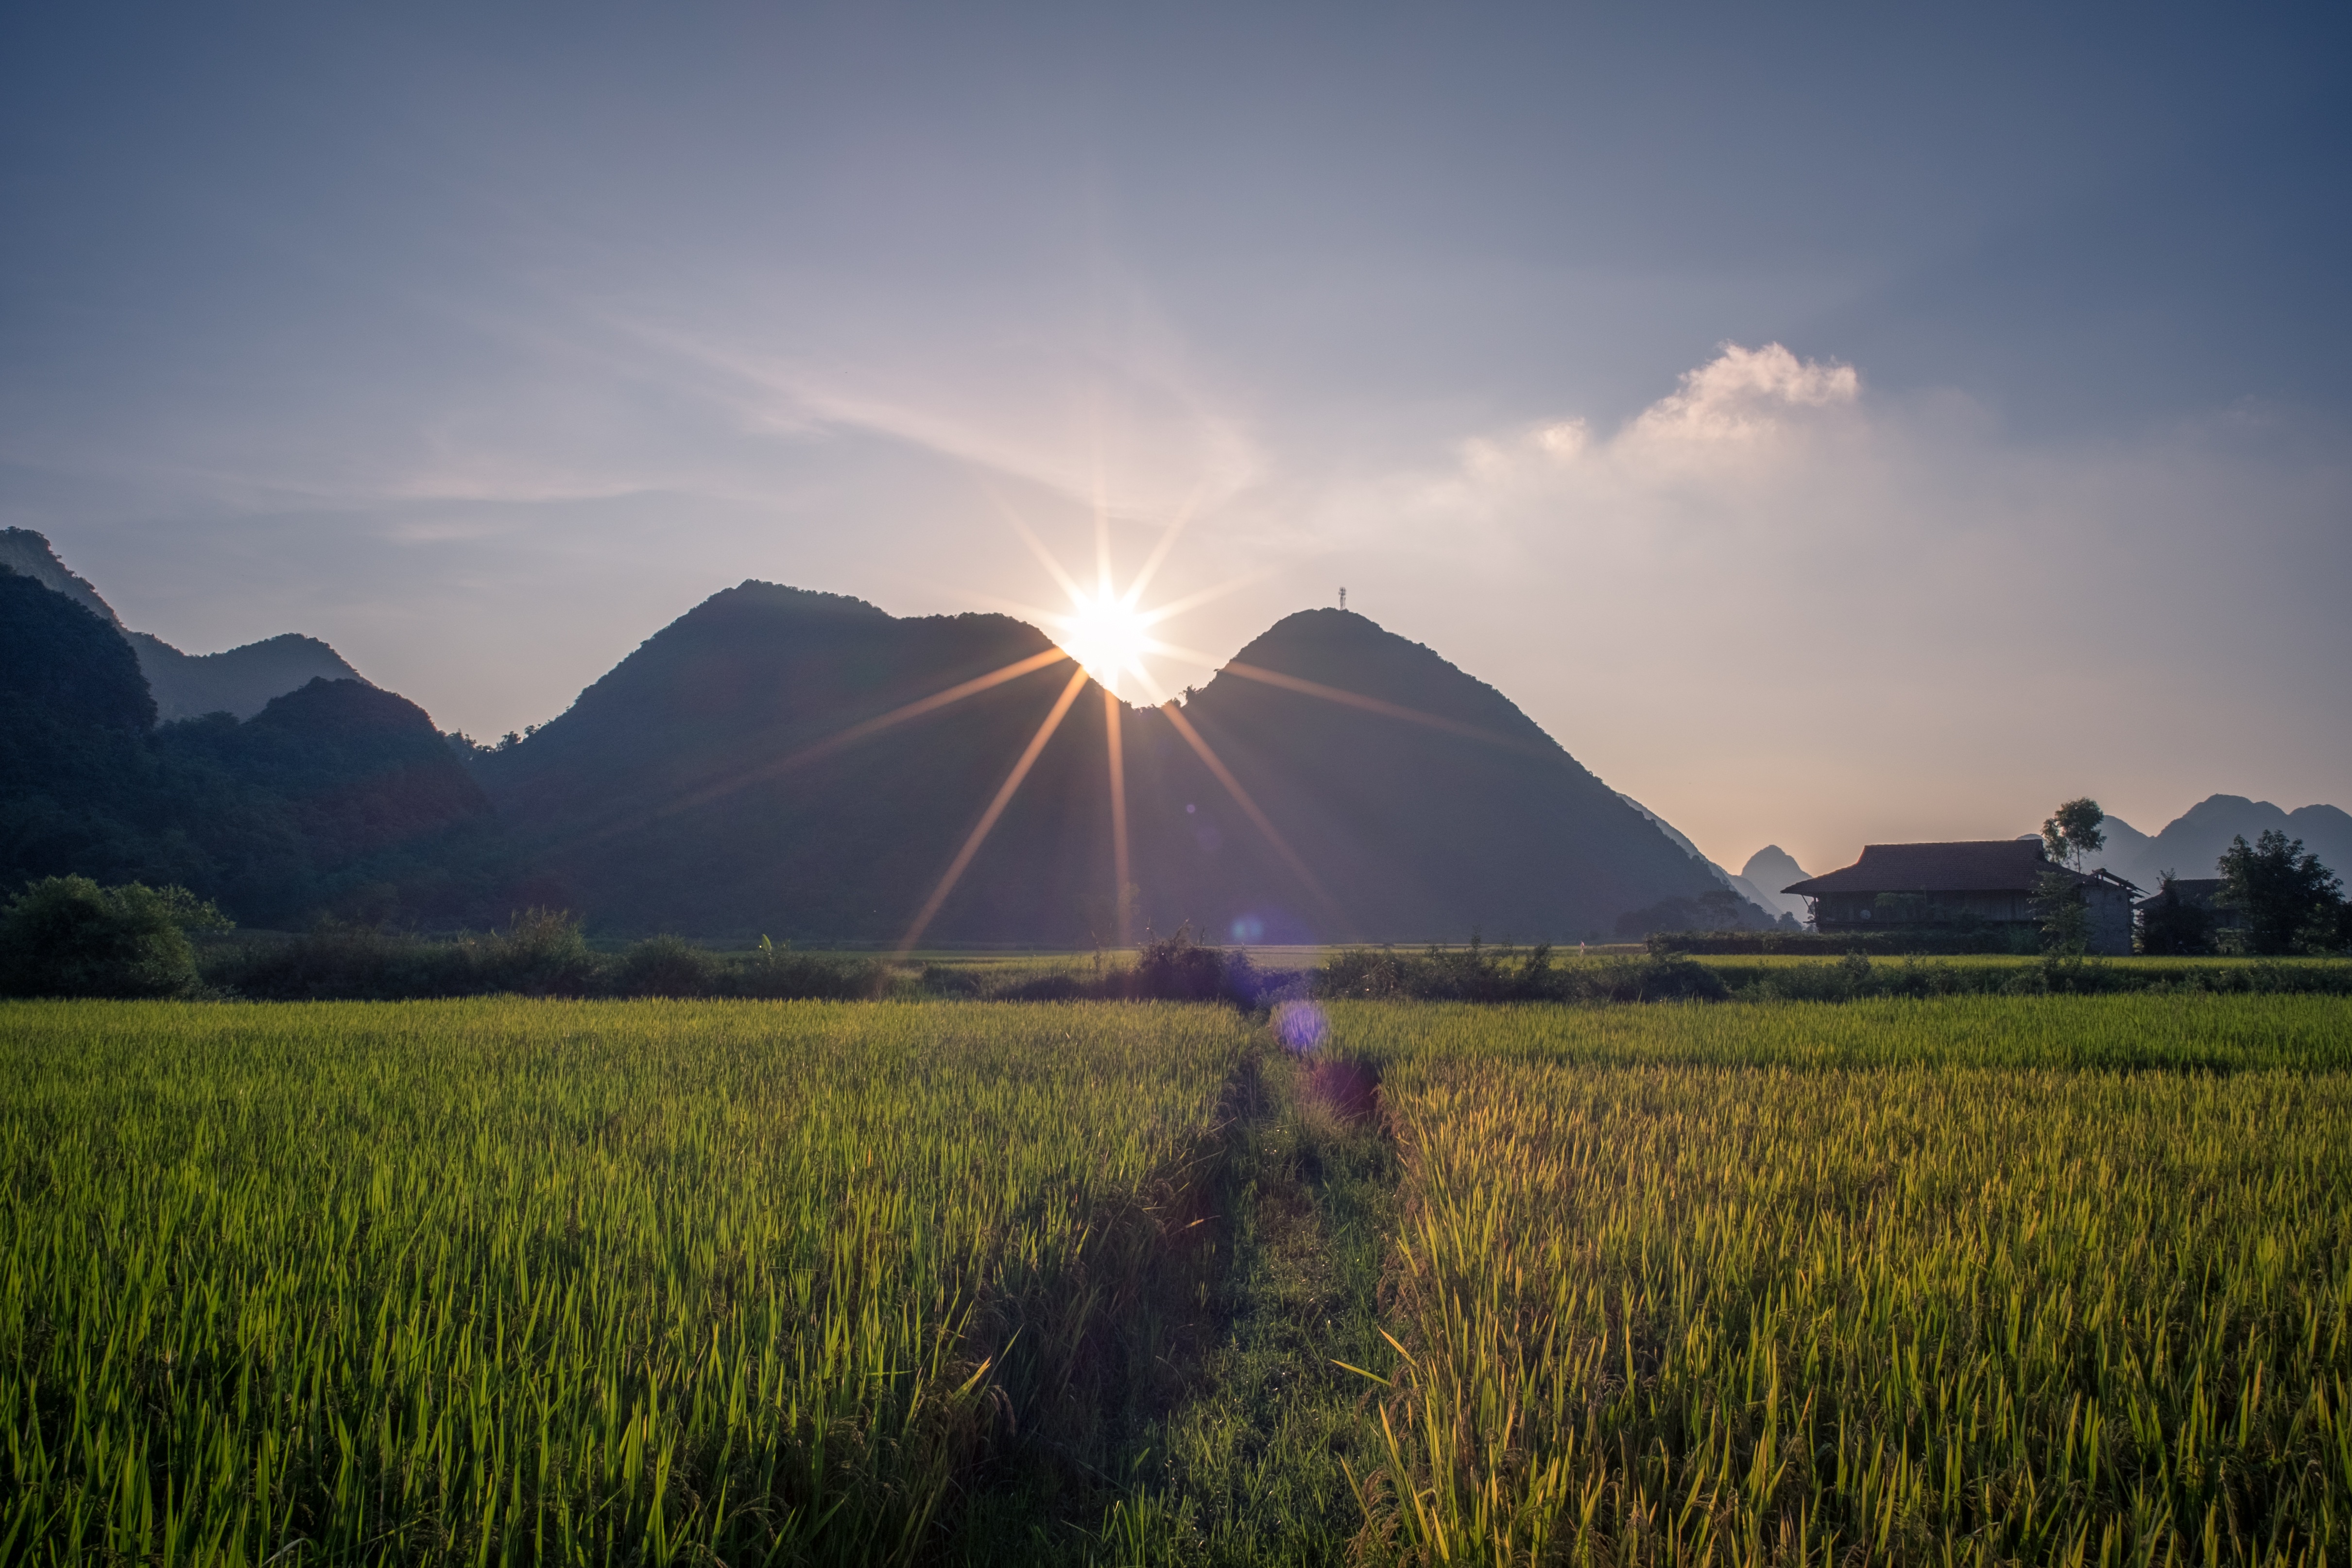
landscape, nature, grass, horizon, mountain, cloud, sky, sun, sunrise, sunset, field, meadow, prairie, sunlight, morning, hill, dawn, travel, scenery, asia, agriculture, plain, grassland, plateau, vietnam, rural area, the field, paddy field, lao cai, viet nam yen bai, occupational rehabilitation viet nam, yenbaivietnam, sa pa, bac son lang son, lang son, geographical feature, atmospheric phenomenon, grass family, atmosphere of earth